Pacific Building (Portland, Oregon)

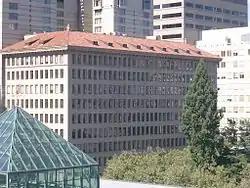
The Pacific Building in 2007

The Pacific Building is a historic office building in downtown Portland, Oregon, United States. It has been listed on the National Register of Historic Places since March 5, 1992.